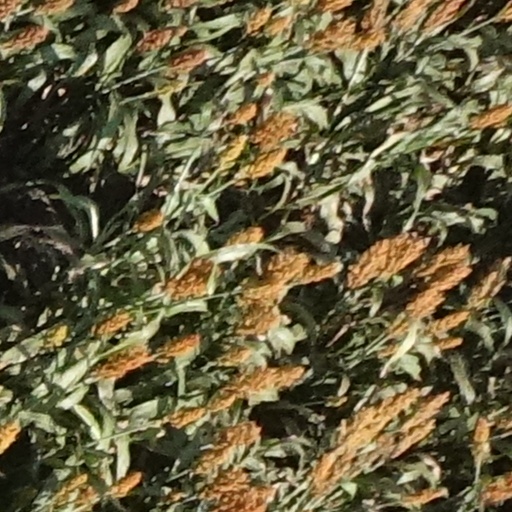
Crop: sorghum